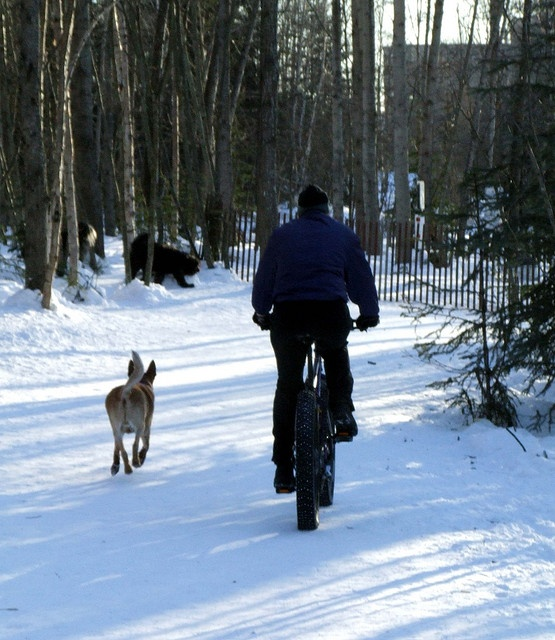
a man riding a bike with a dog walking beside him
A man bicycling in the snow with a couple dogs nearby in a forested area.
A person riding a bicycle while a dog follows along side them.
A man on blue jacket riding a motorcycle next to a dog.
Person riding a bike in the snow next to a dog